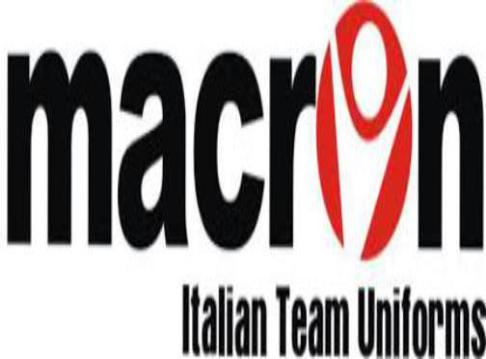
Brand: macron
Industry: Sports